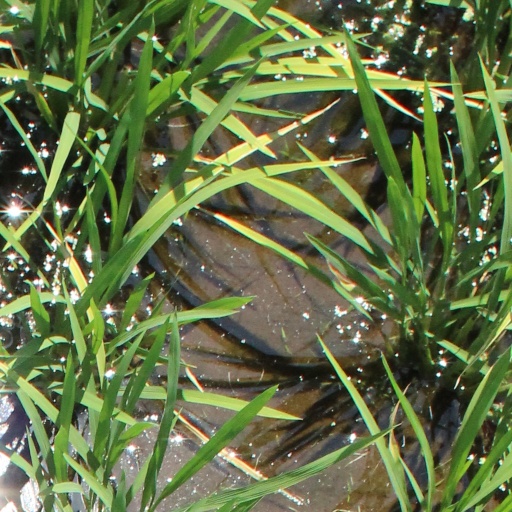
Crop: rice